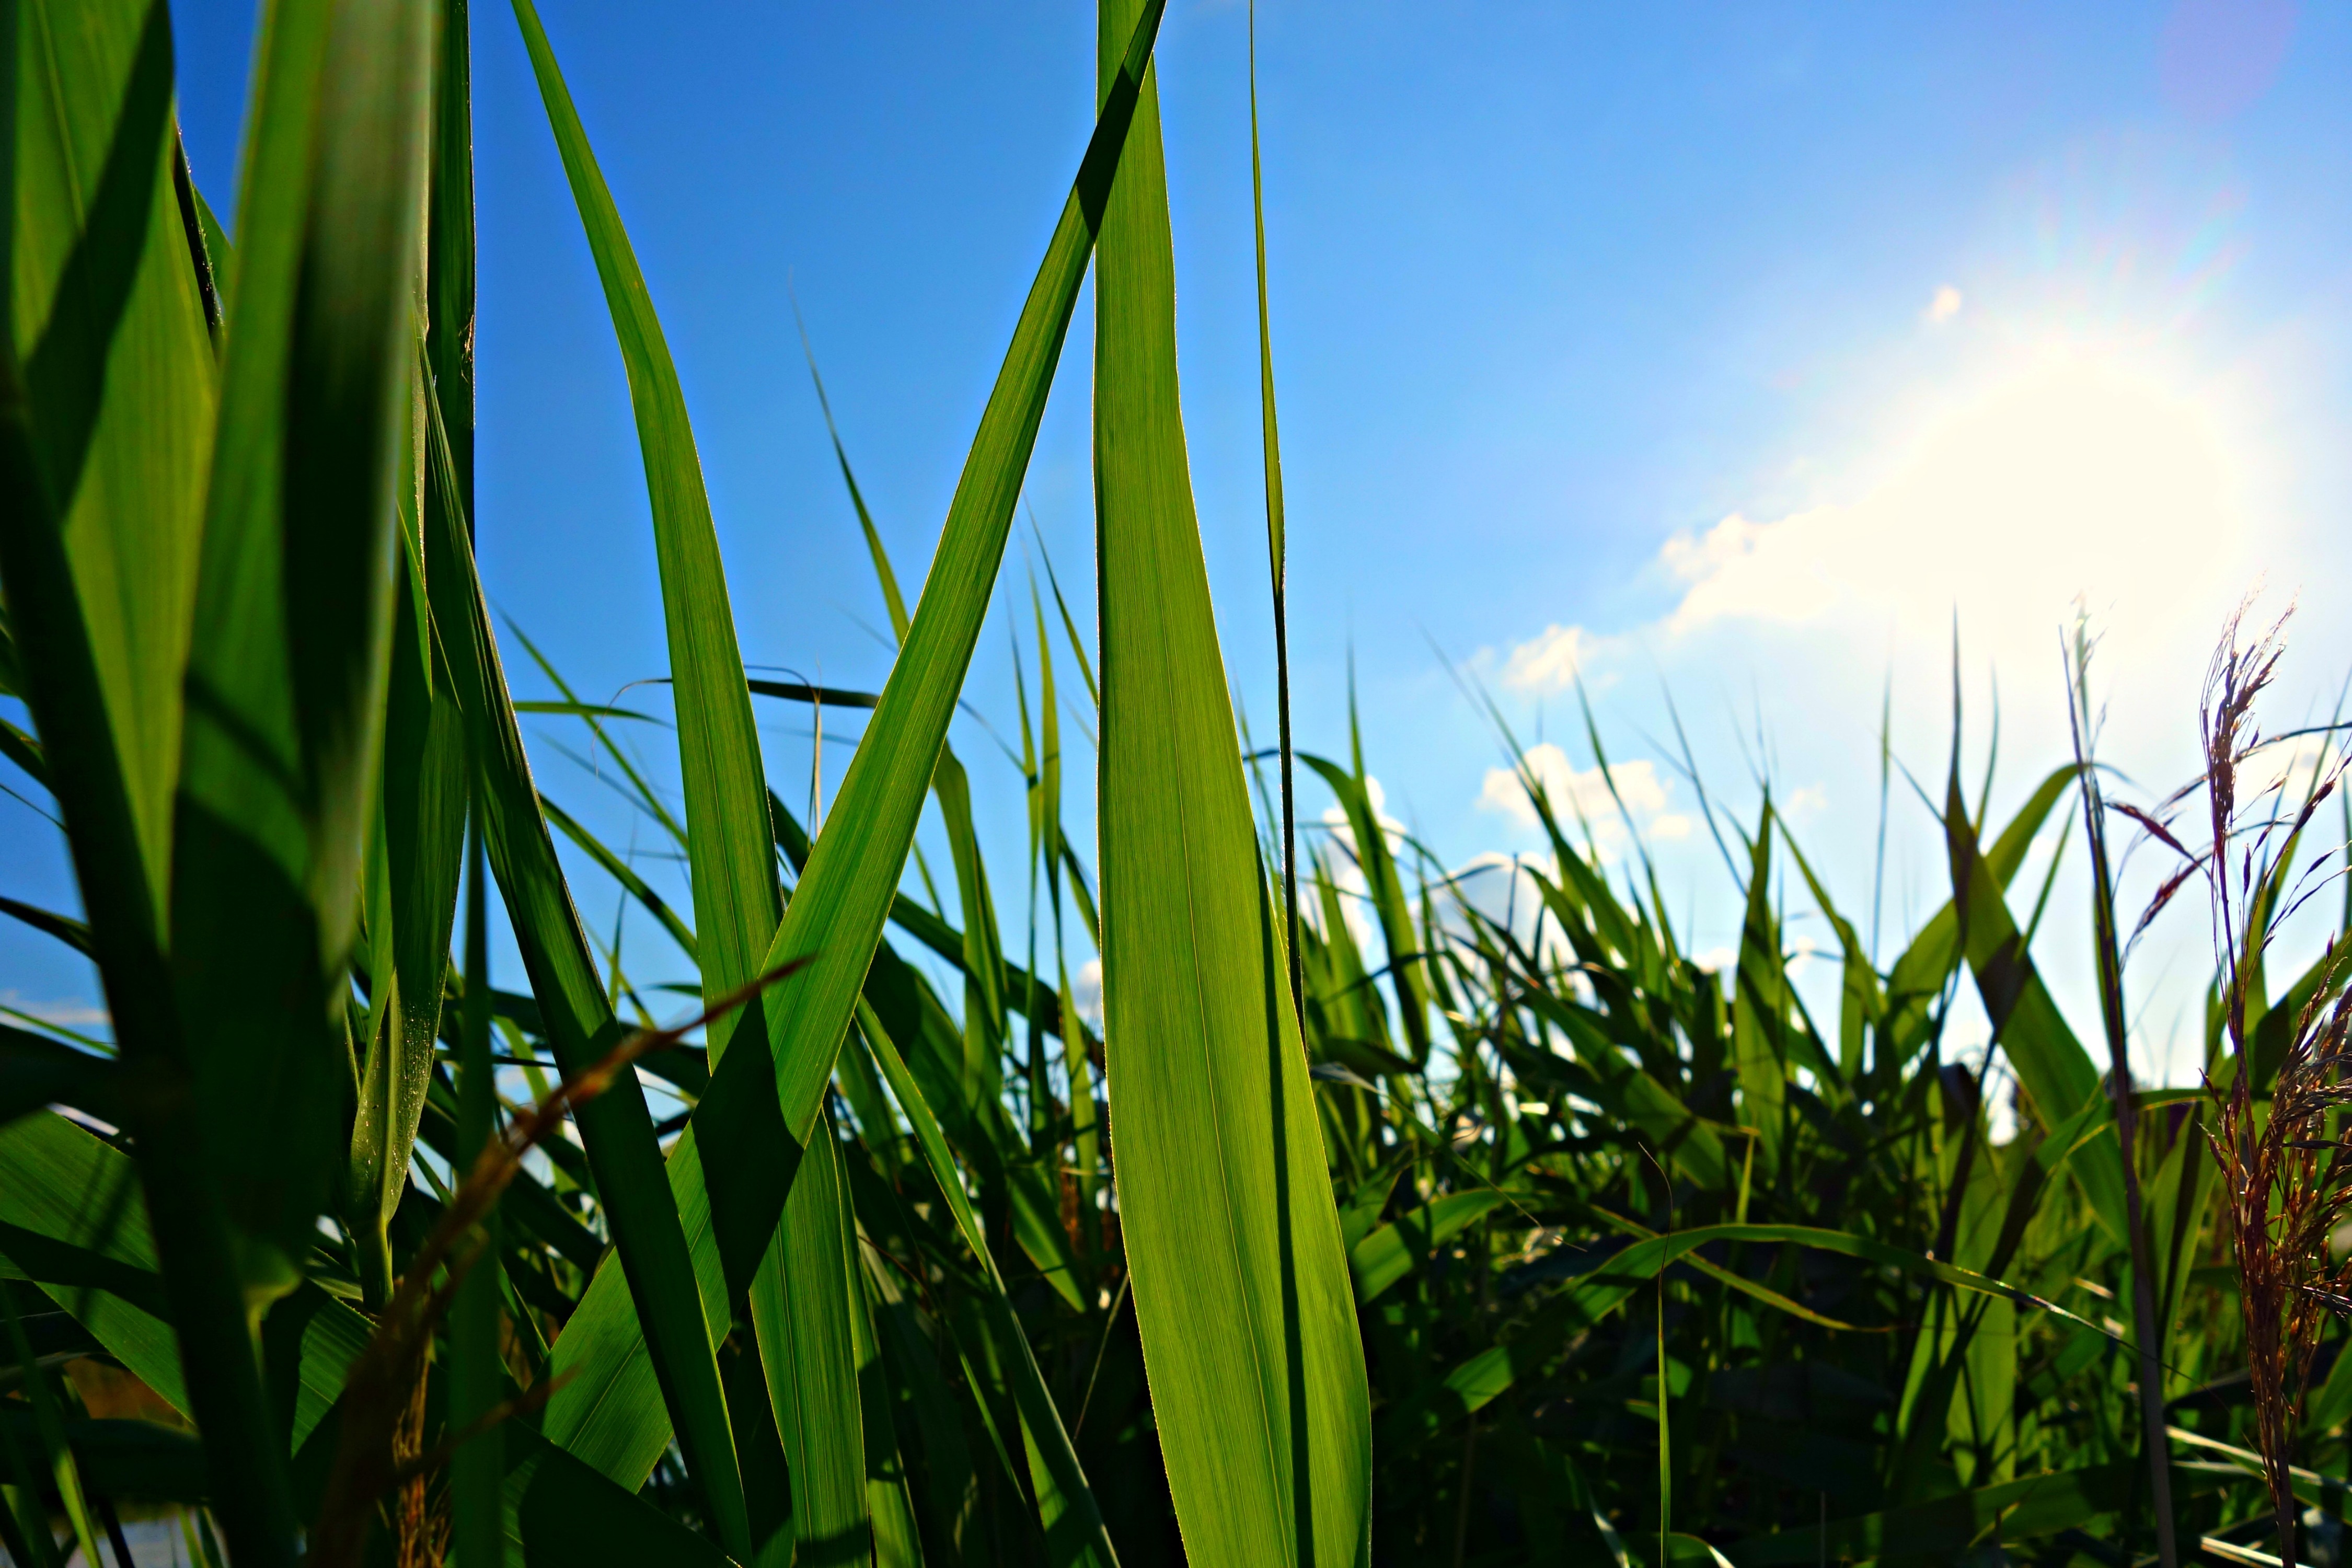
water, nature, grass, cloud, plant, sky, white, field, lawn, meadow, prairie, sunlight, leaf, flower, summer, reed, pond, foliage, green, crop, blue, agriculture, waterway, tall, wetland, rush, paddy field, grass family, plant stem, arecales